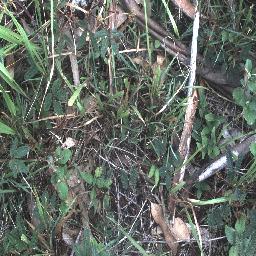
Label: negative